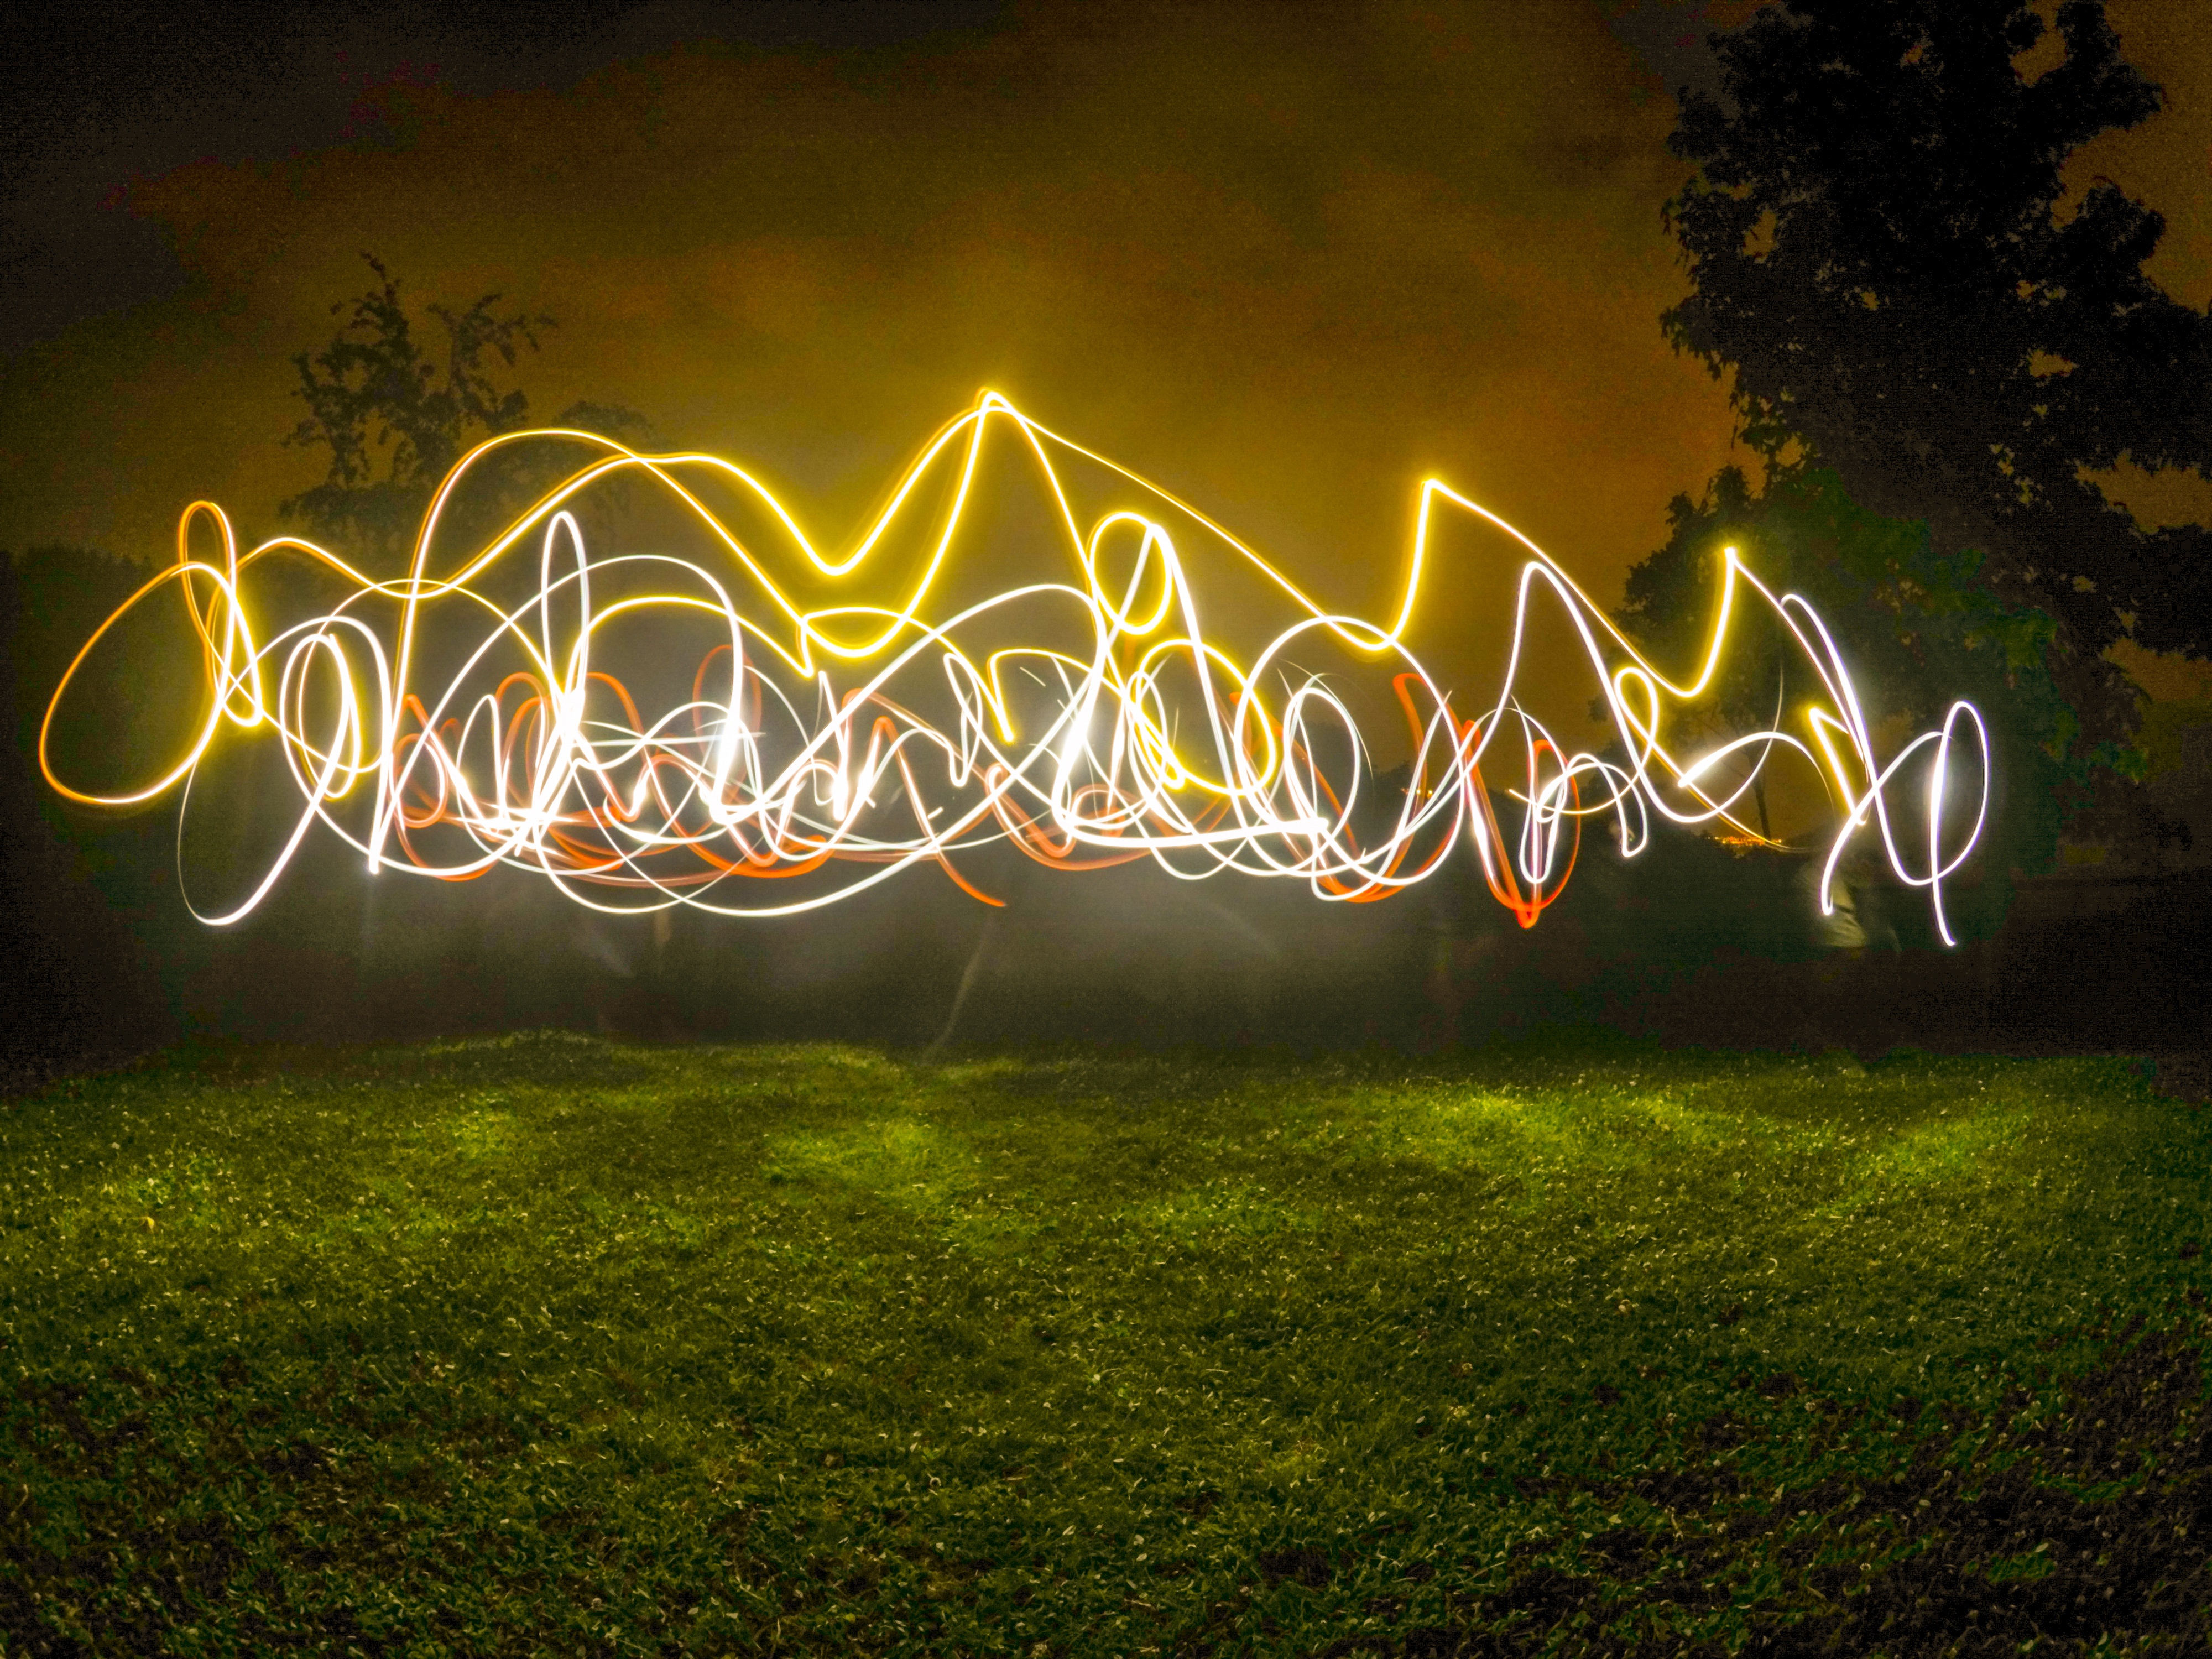
nature, branch, light, night, sparkler, lighting, light painting, font, christmas lights, computer wallpaper